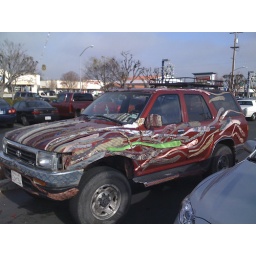
art car spotted in Campbell